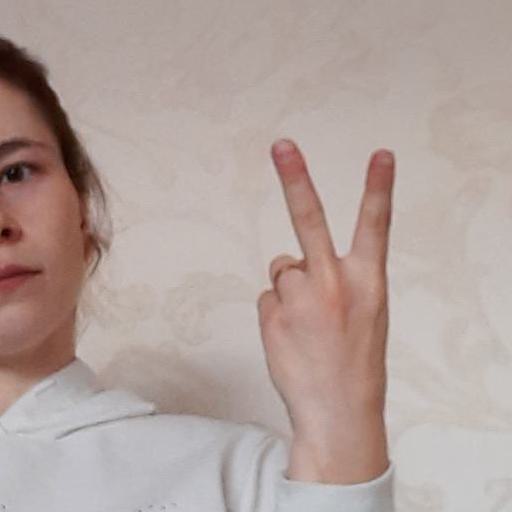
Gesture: peace_inverted